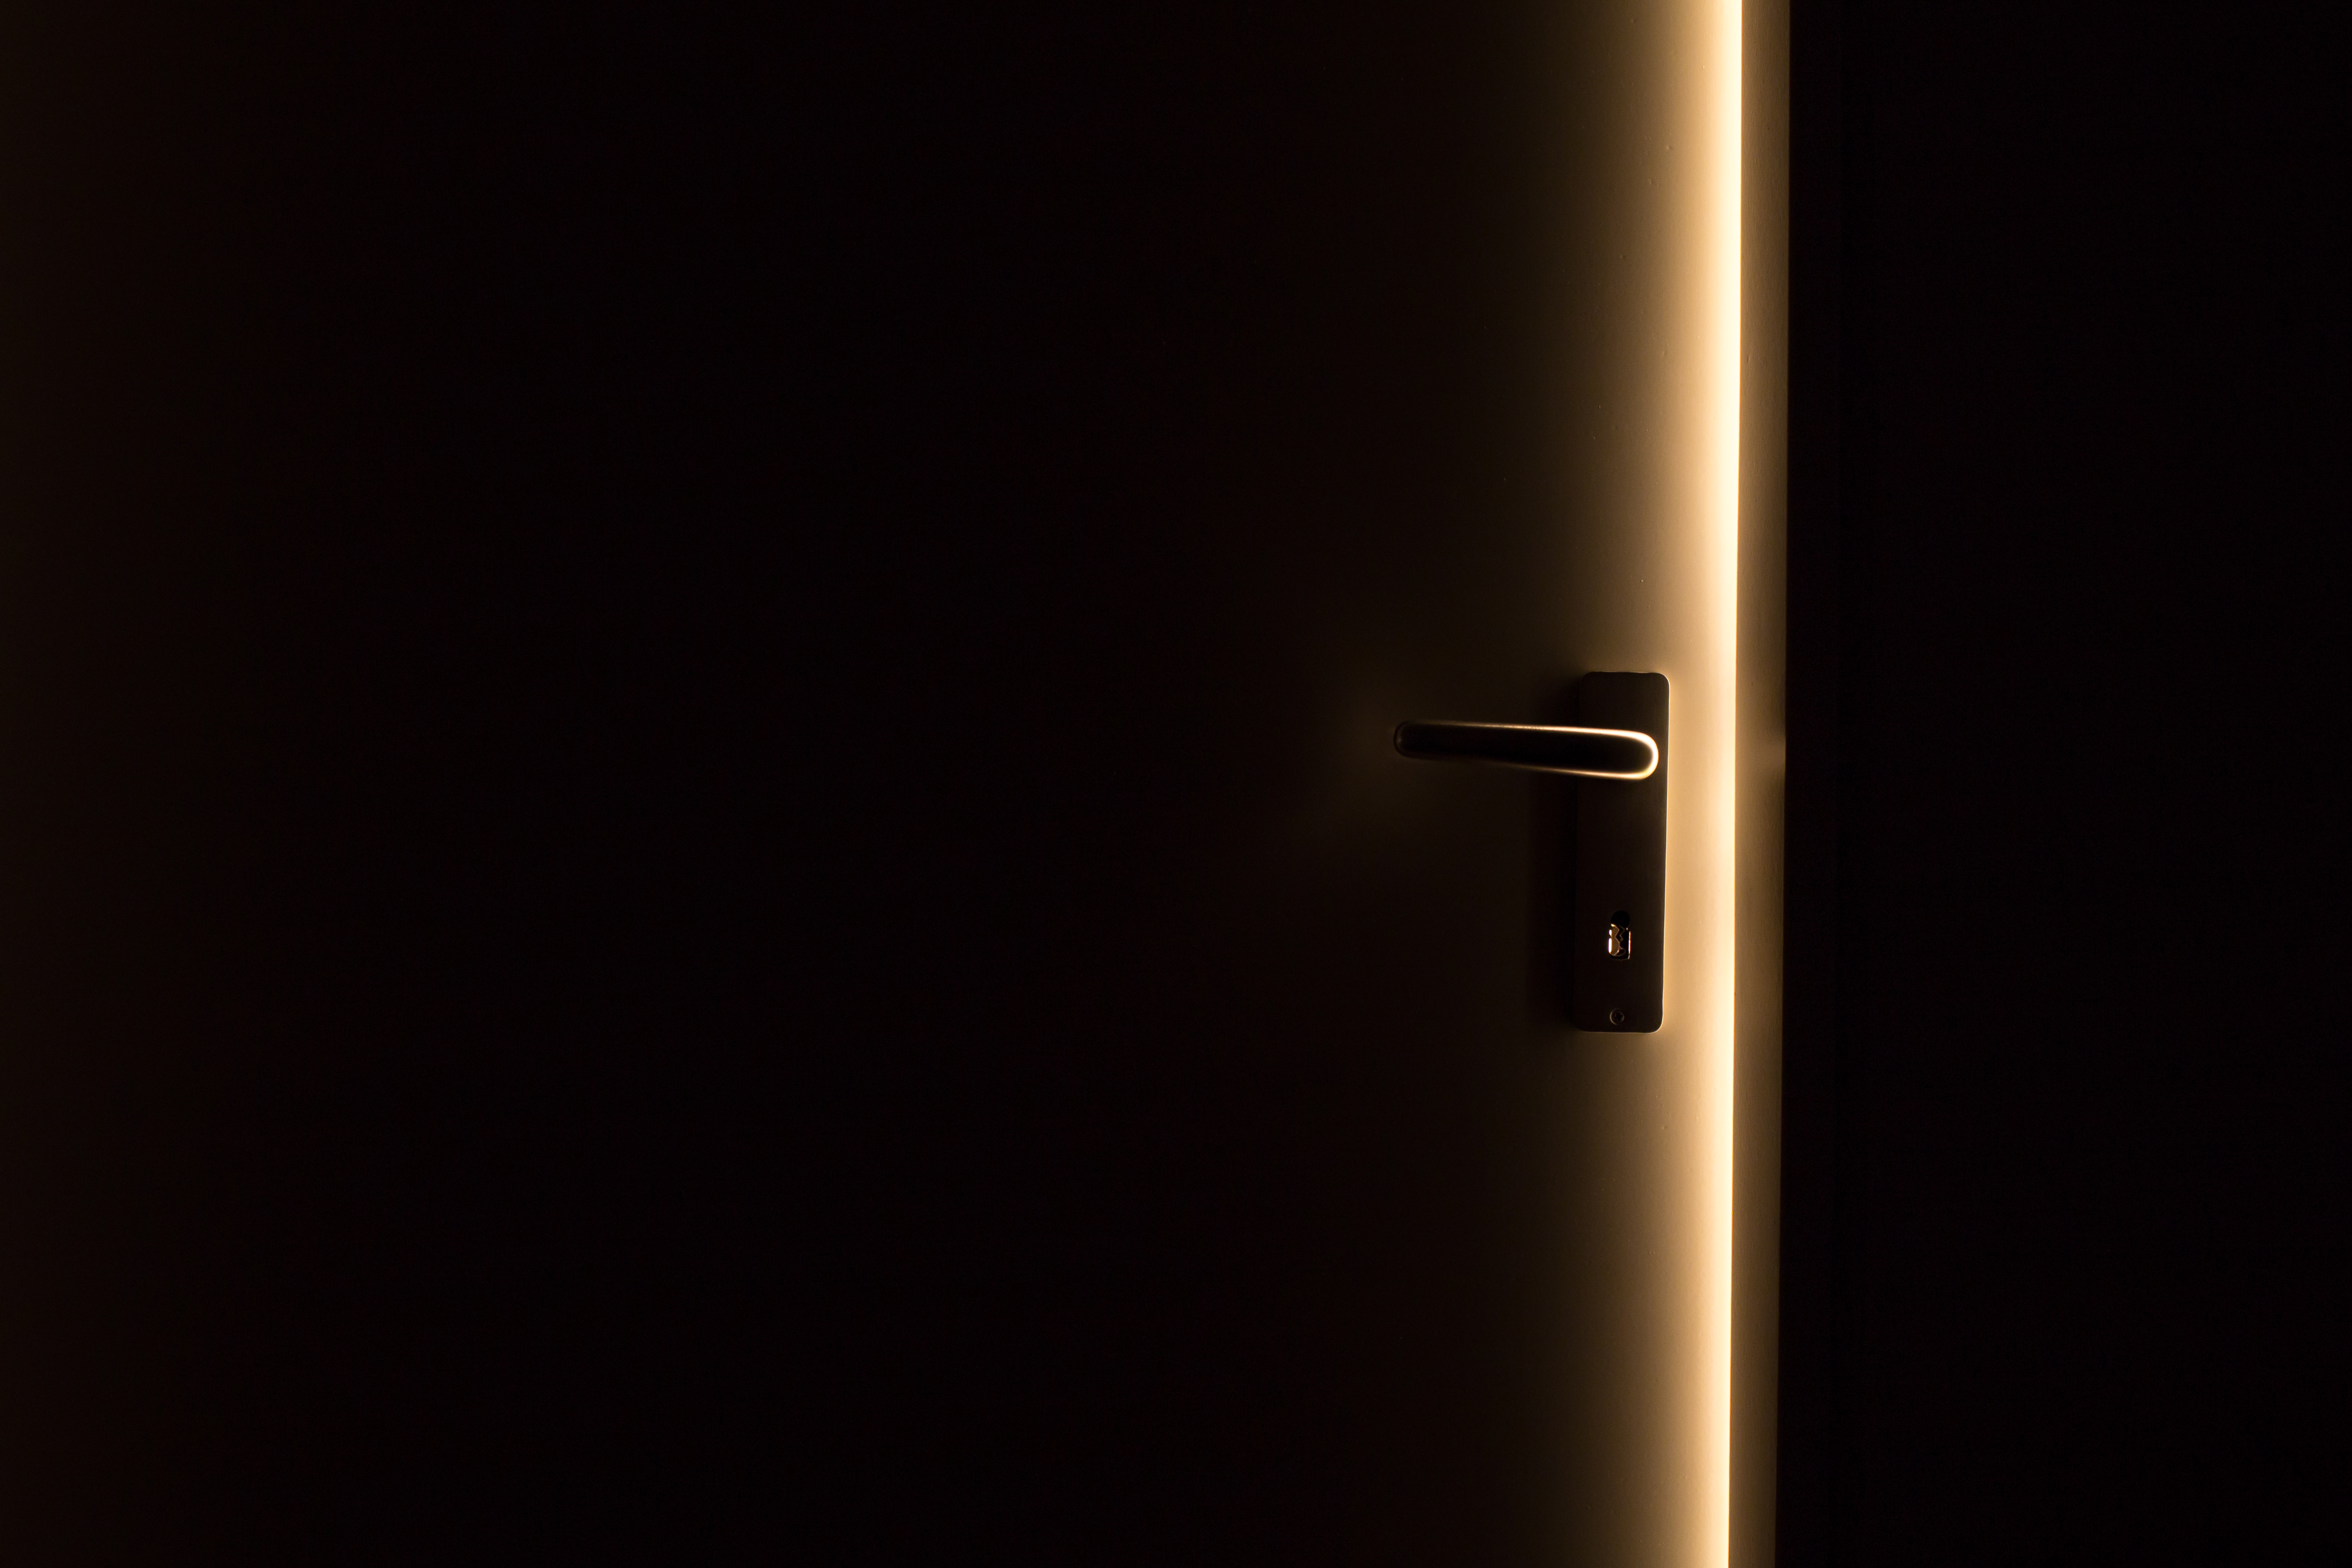
light, dark, darkness, lighting, door, light fixture, door handle